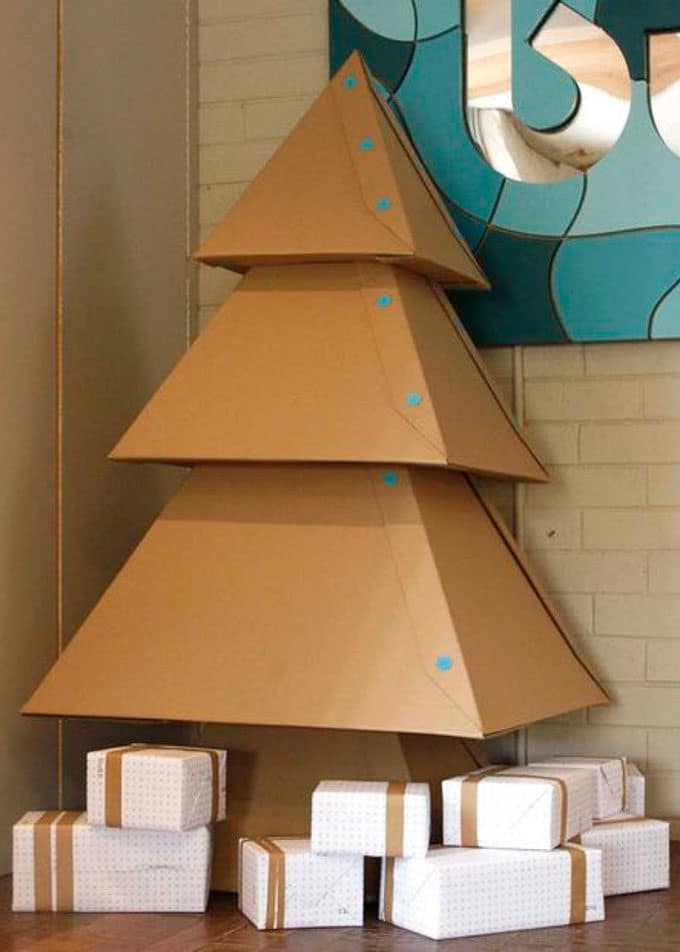
Label: cardboard